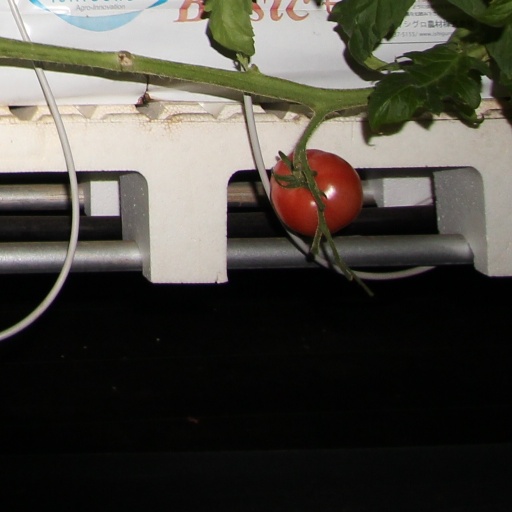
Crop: tomato